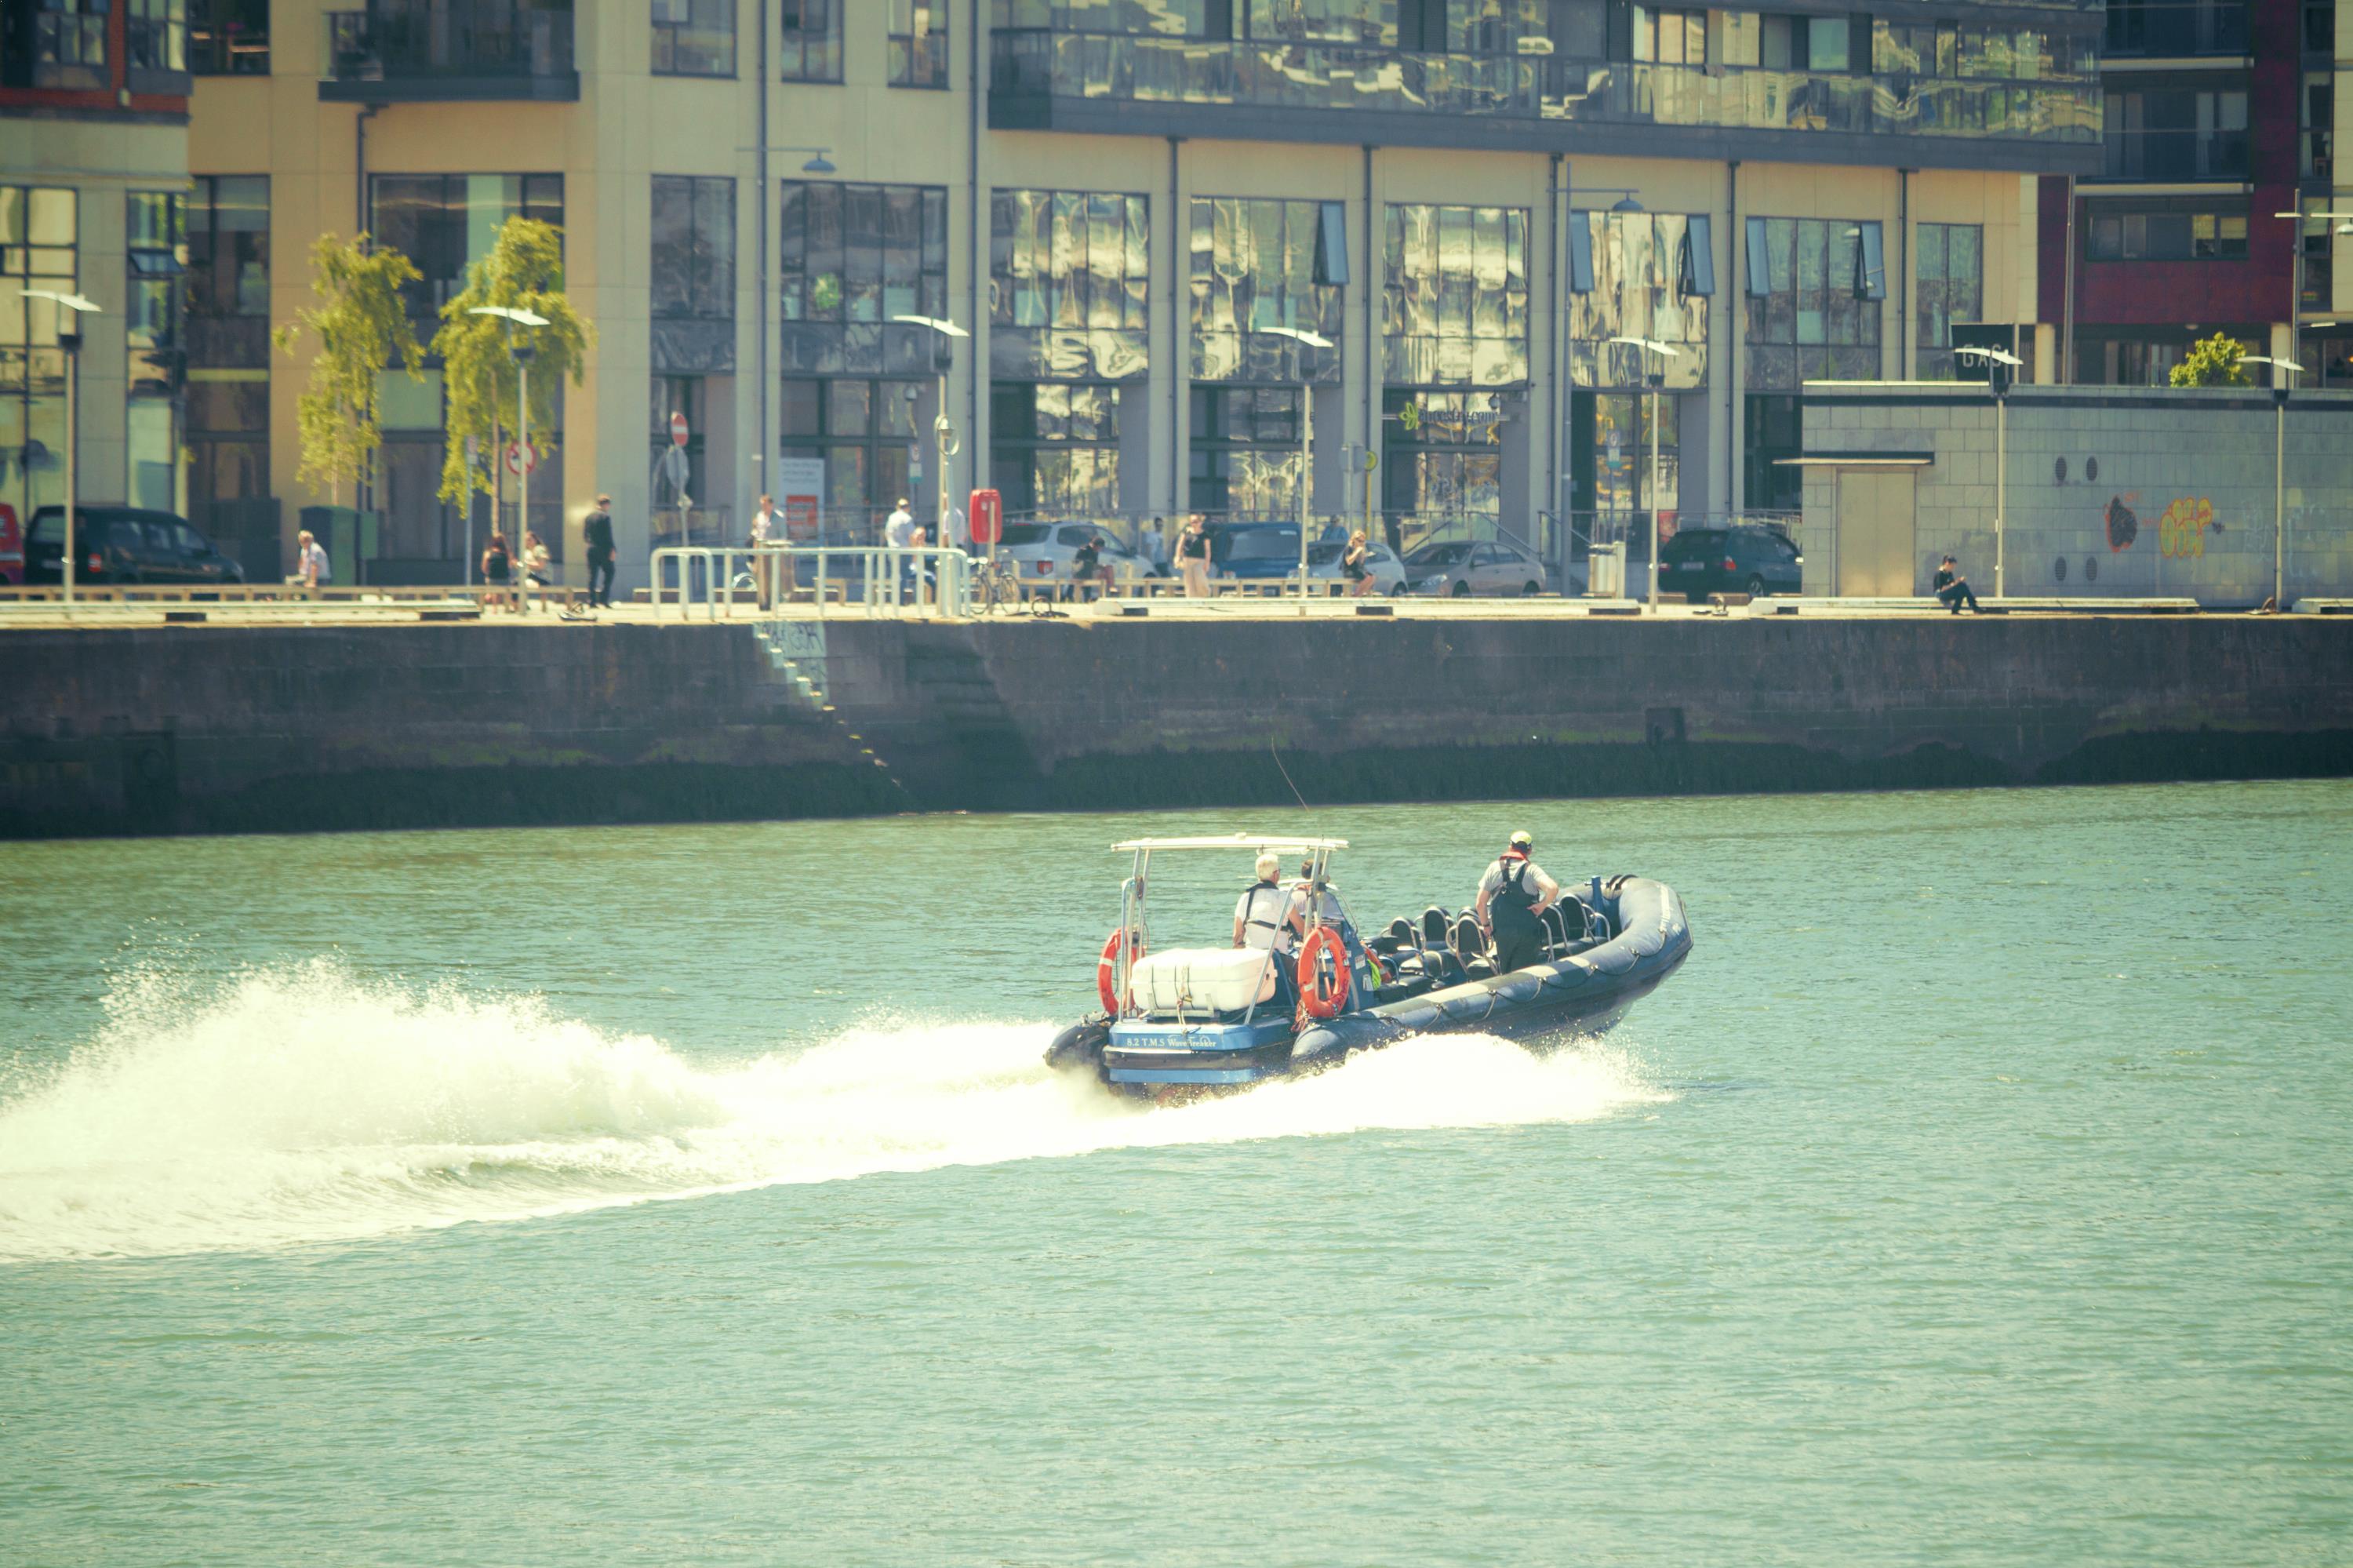
water transportation, vehicle, boat, waterway, watercraft, boating, transport, mode of transport, channel, river, recreation, speedboat, tugboat, vacation, city, tourism